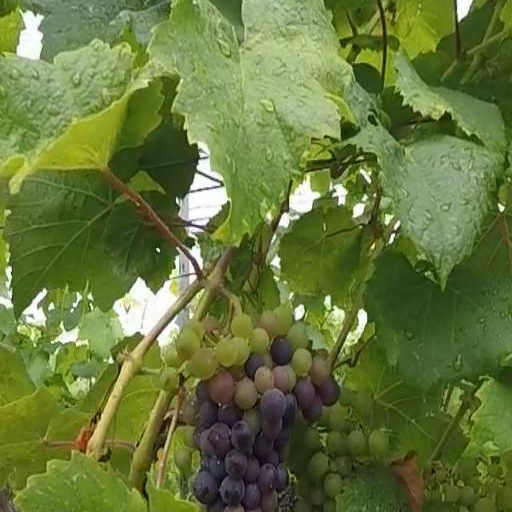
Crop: grape